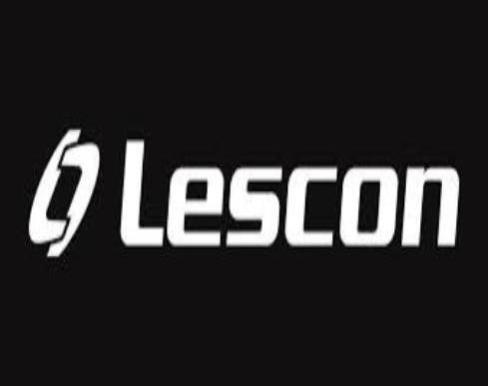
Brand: lescon
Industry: Sports